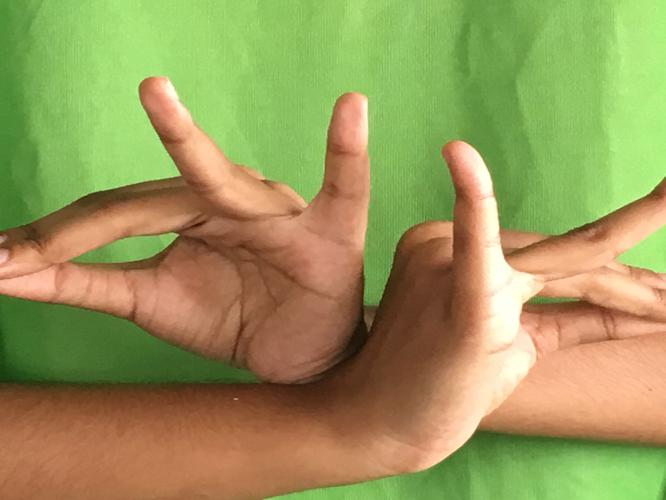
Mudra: Katakavardhana
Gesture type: double_hand